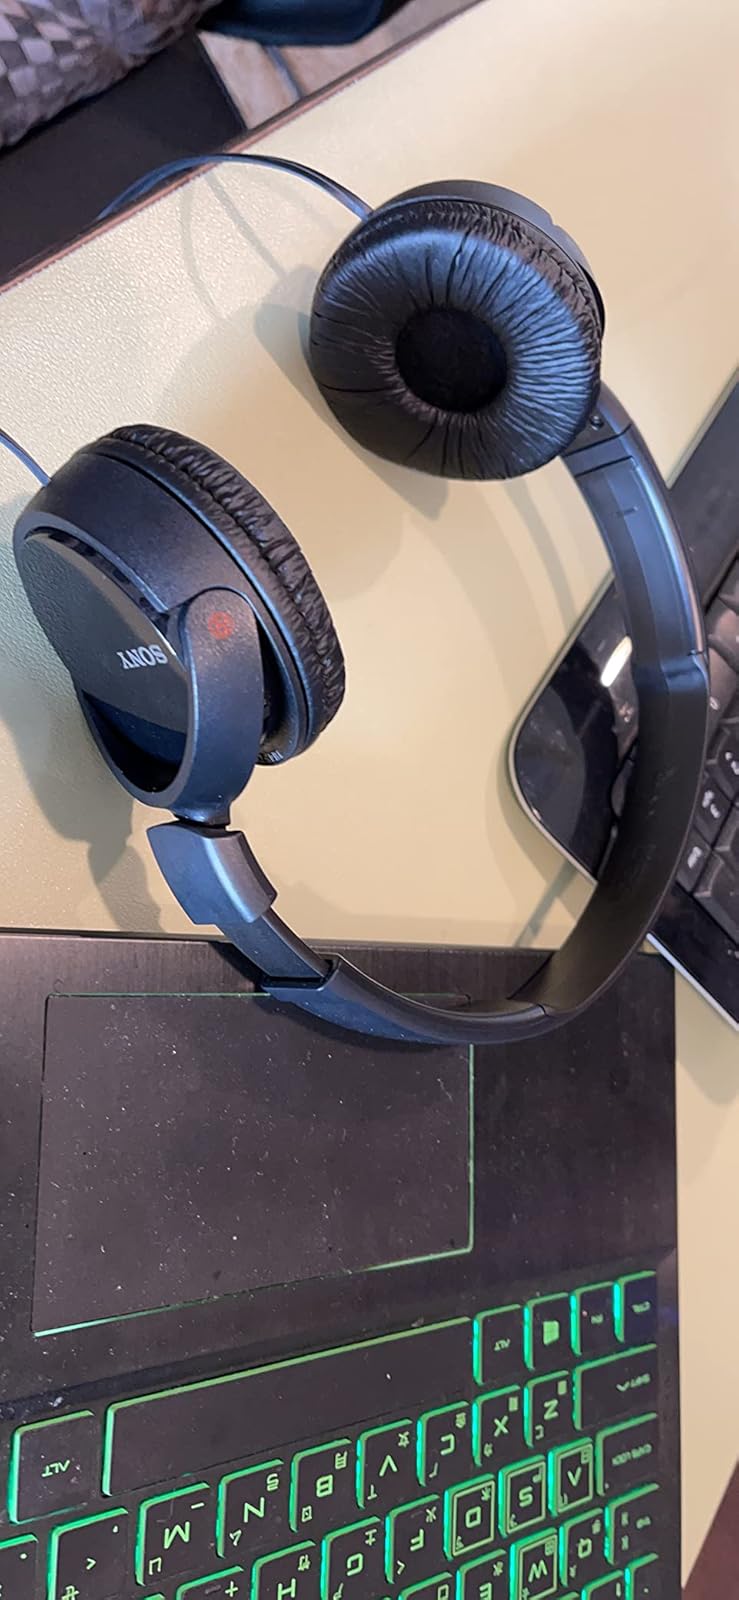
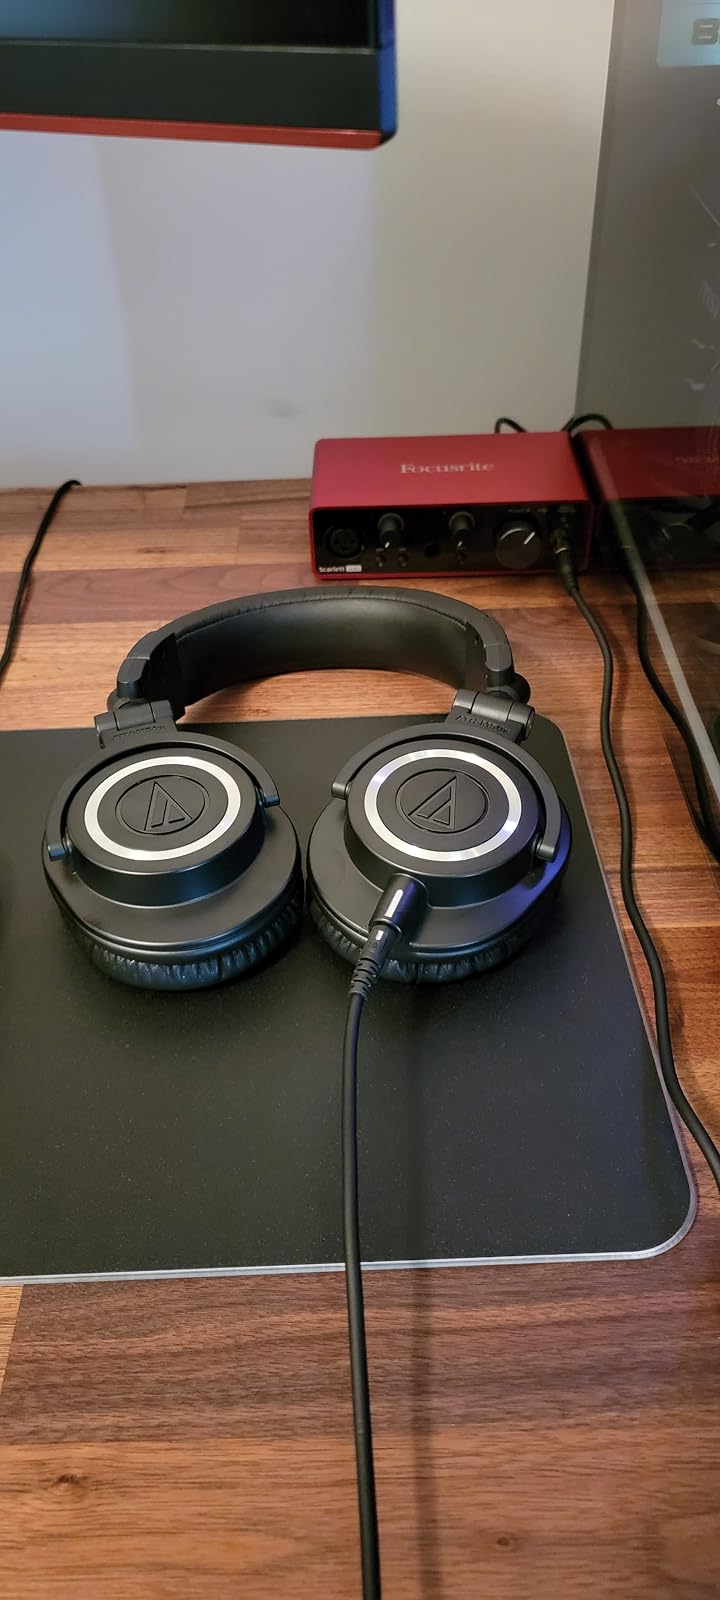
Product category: headphones
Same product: no